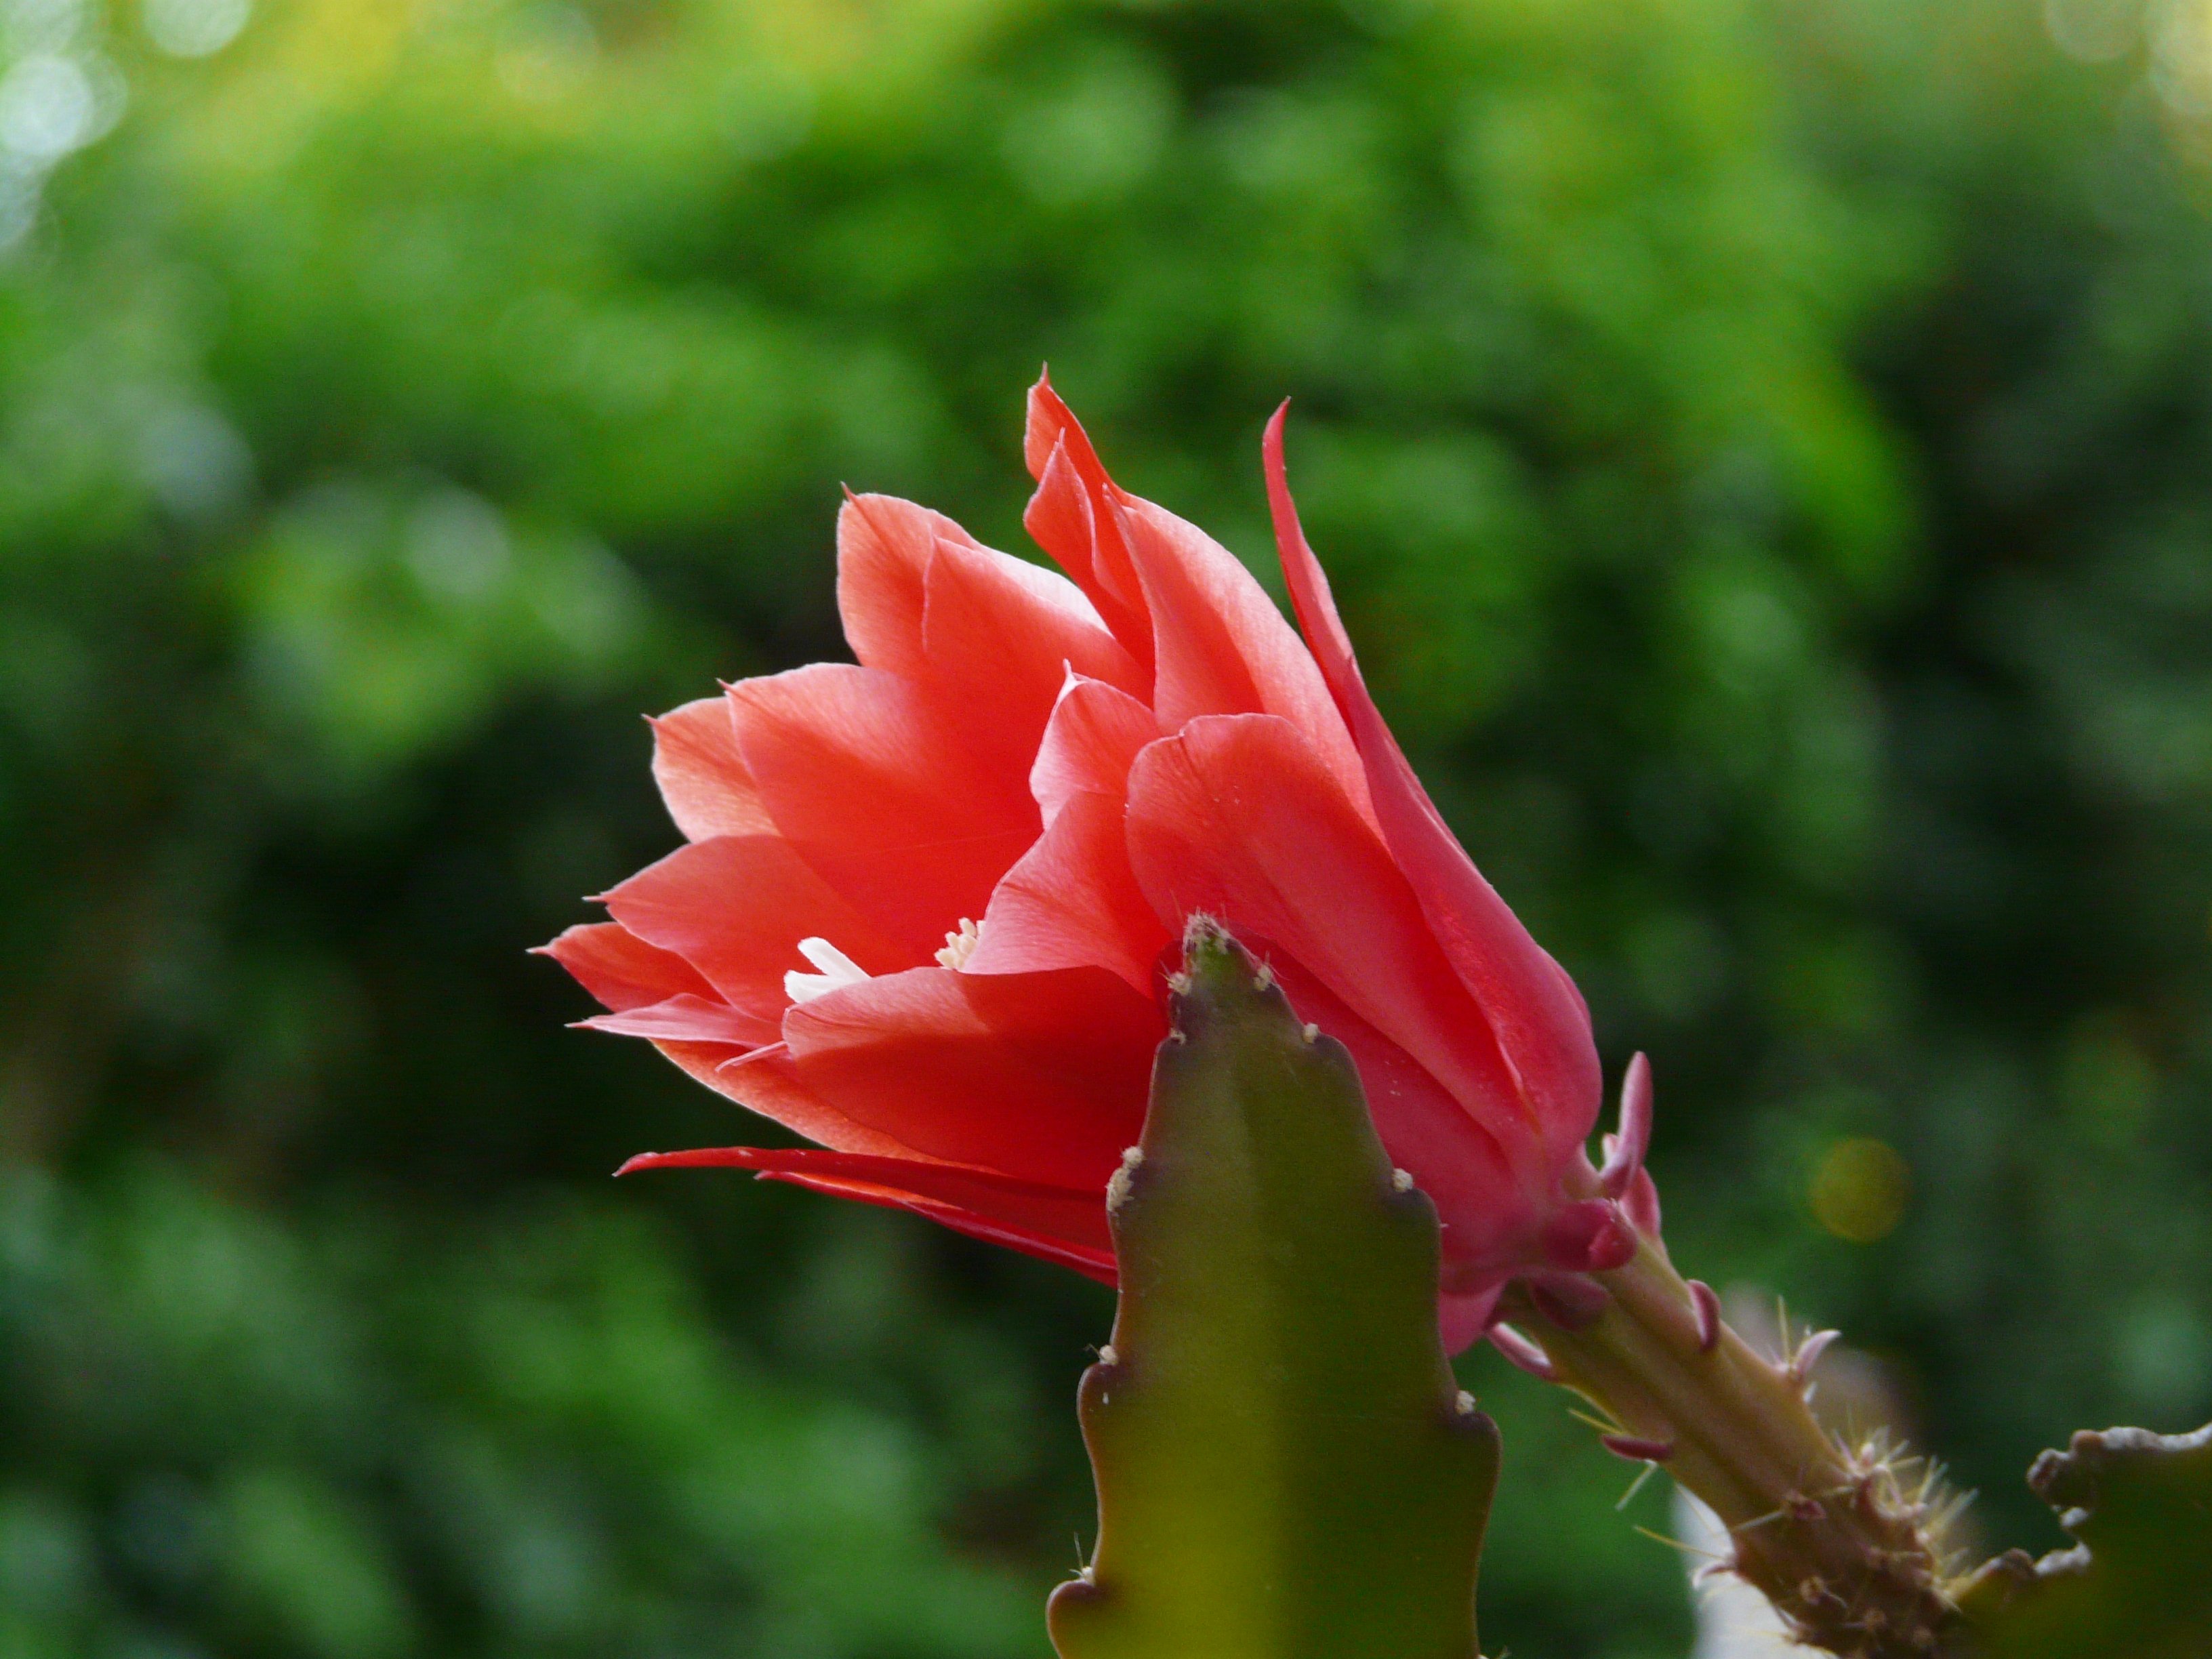
nature, blossom, cactus, plant, leaf, flower, petal, bloom, rose, red, botany, close, flora, macro photography, flowering plant, rose family, leaf cactus, leaf cactus bloom, plant stem, land plant